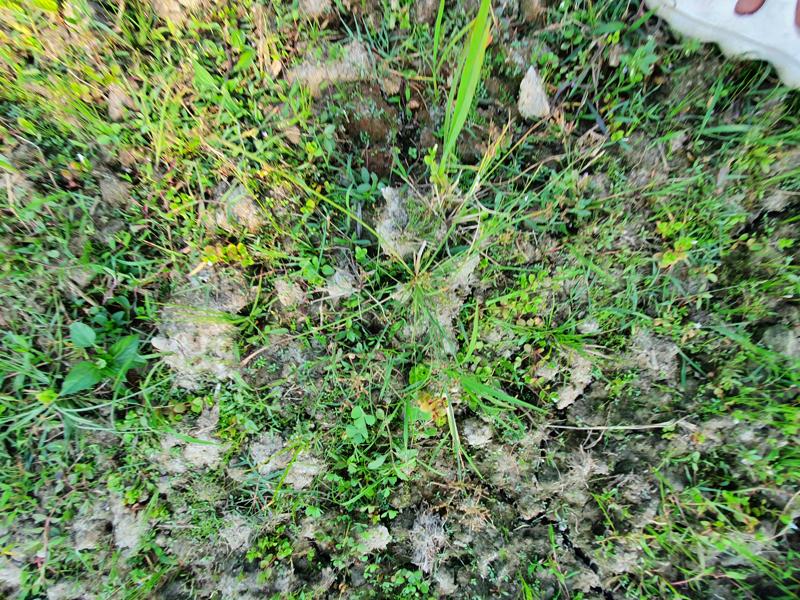
Weed species: Fimbristylis littoralis